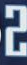
Number: 2